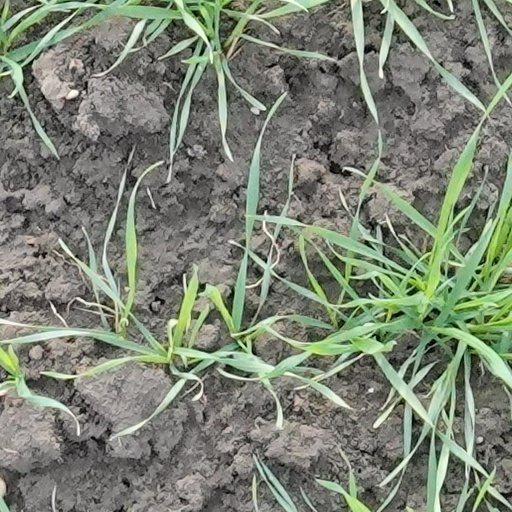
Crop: wheat